1966 Palomares incident

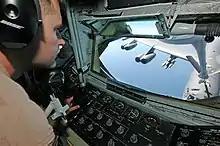
Boom operator's view of a B-52 from a KC-135 tanker

The planes collided, with the nozzle of the refueling boom striking the top of the B-52 fuselage, breaking a longeron and snapping off the left wing, which resulted in an explosion that was witnessed by a second B-52 about a mile away. All four men on the KC-135 and three of the seven men on the bomber were killed.